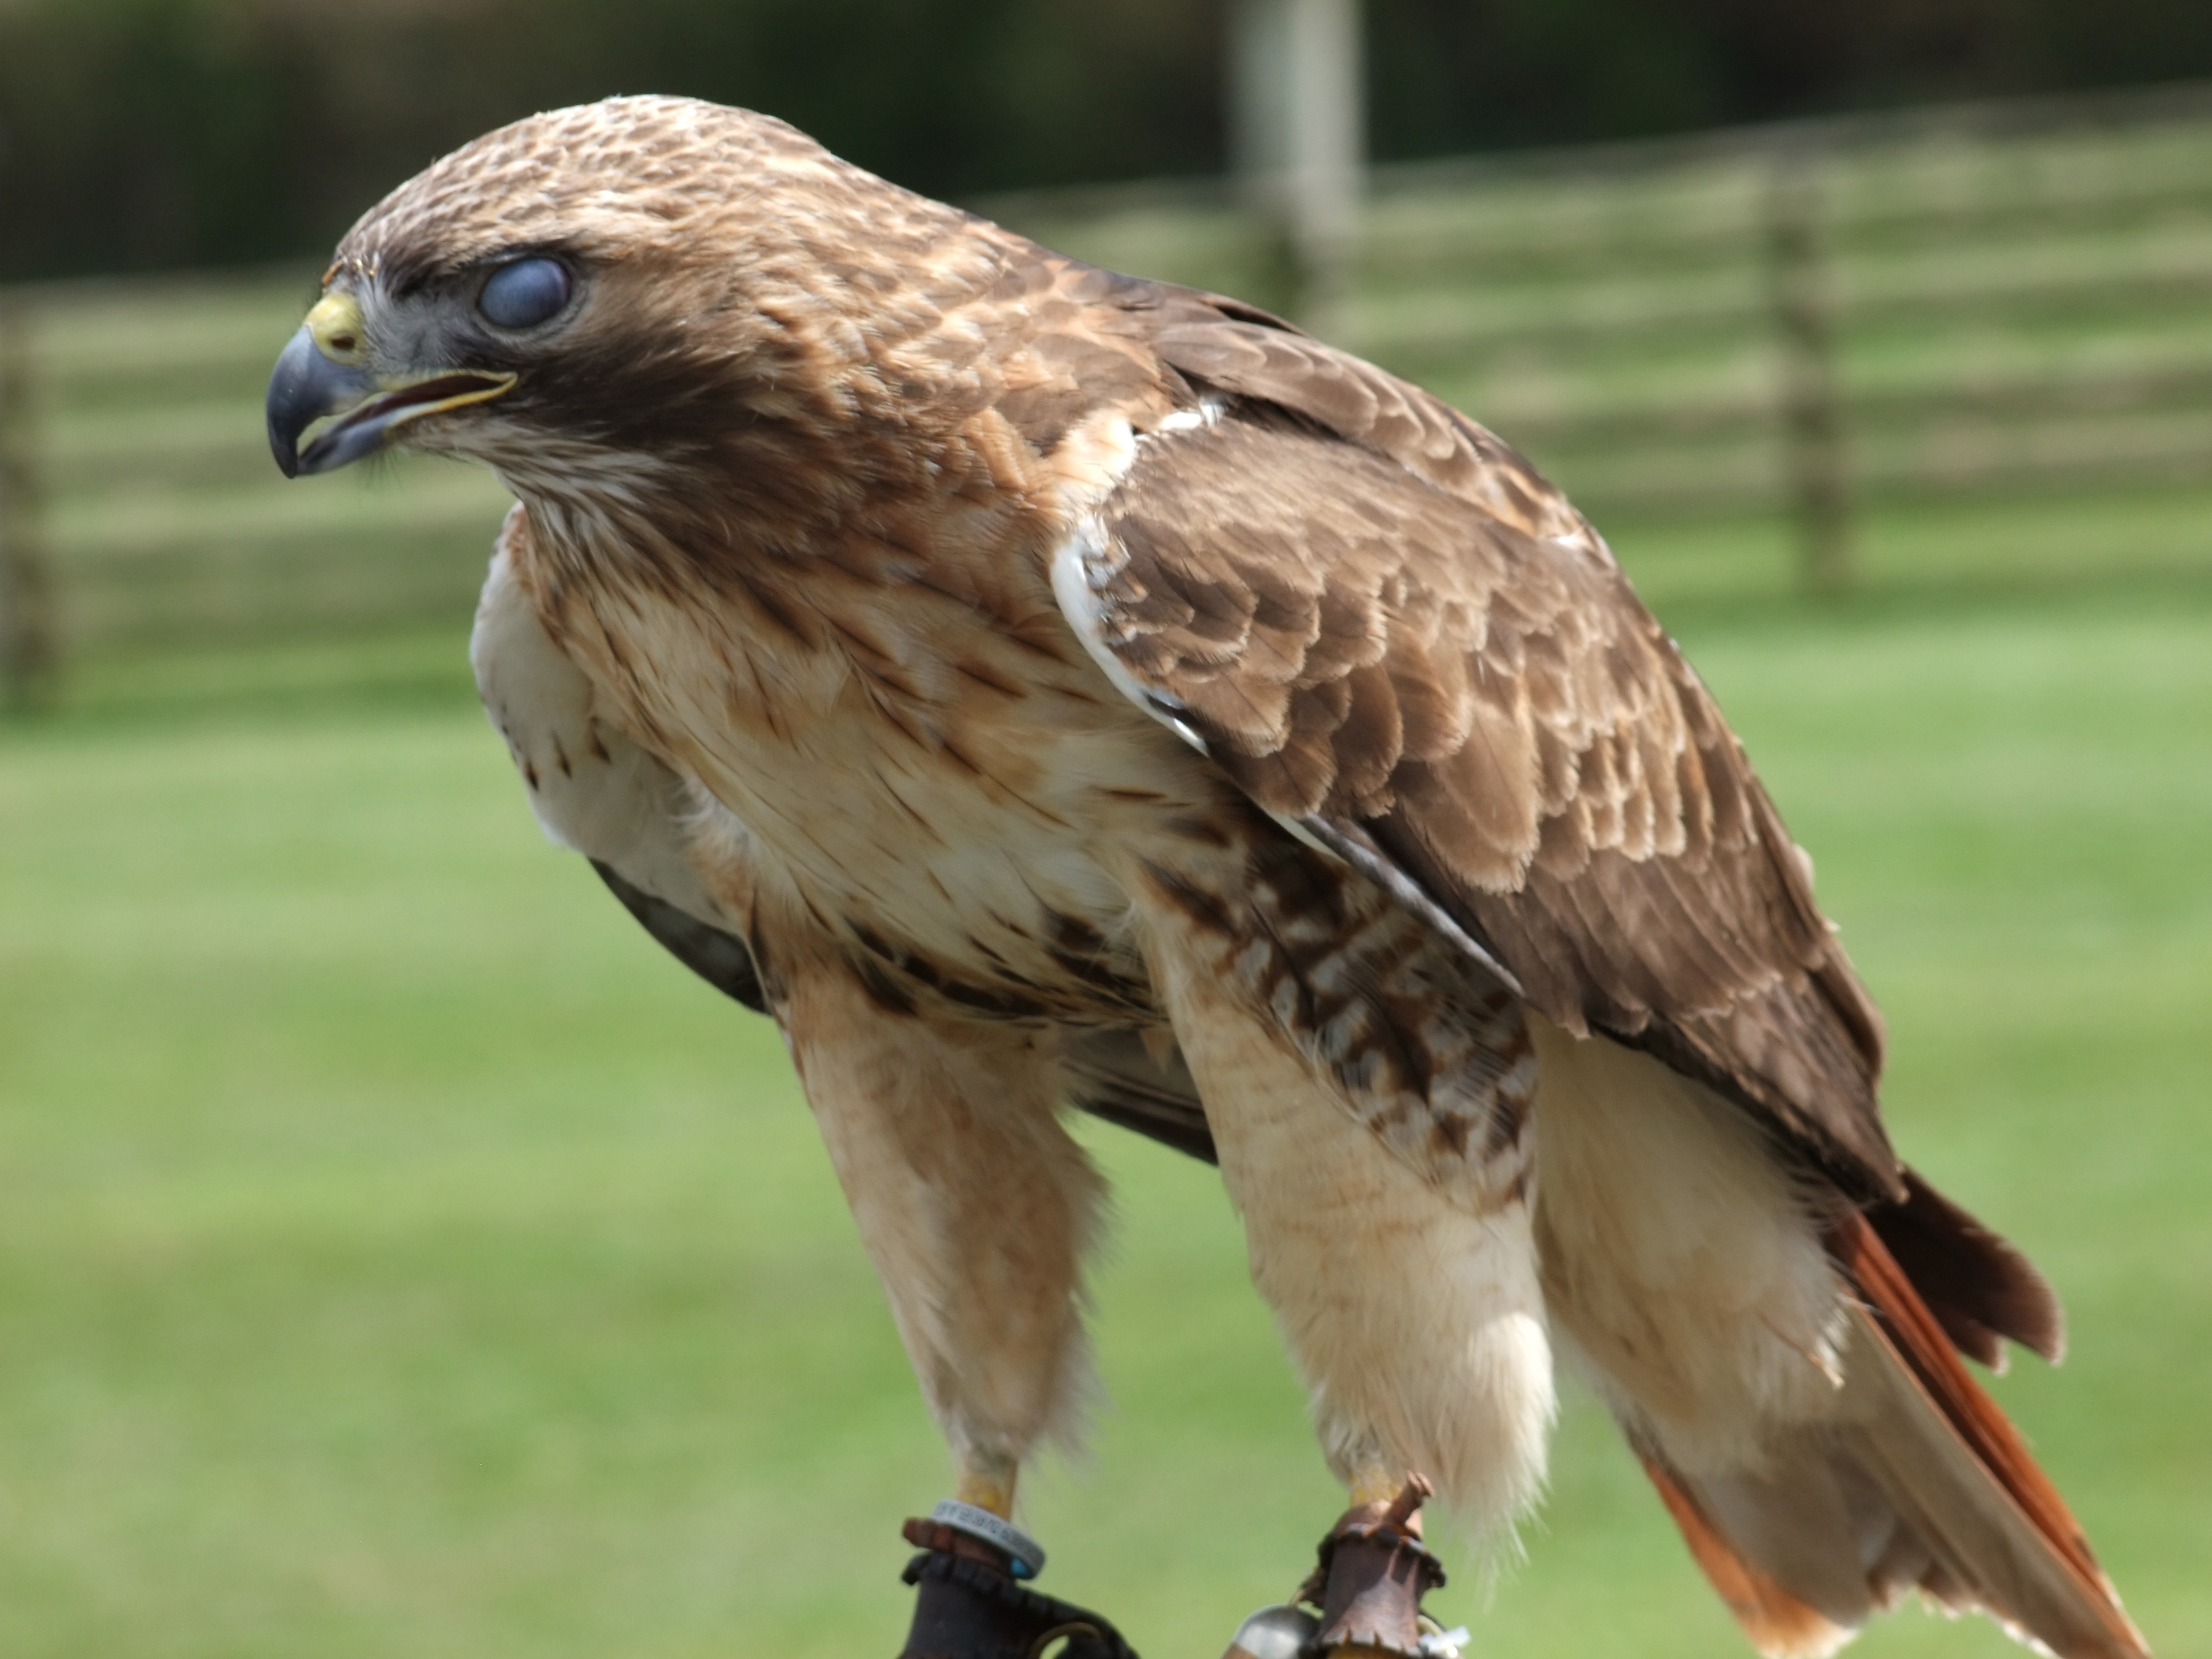
tree, nature, bird, wing, field, countryside, animal, flying, looking, wildlife, wild, portrait, beak, flight, eagle, brown, predator, hawk, yellow, fauna, raptor, bird of prey, feathers, head, vertebrate, hunt, large, hunting, falcon, prey, buzzard, perched, falconry, eagle flying, accipitriformes